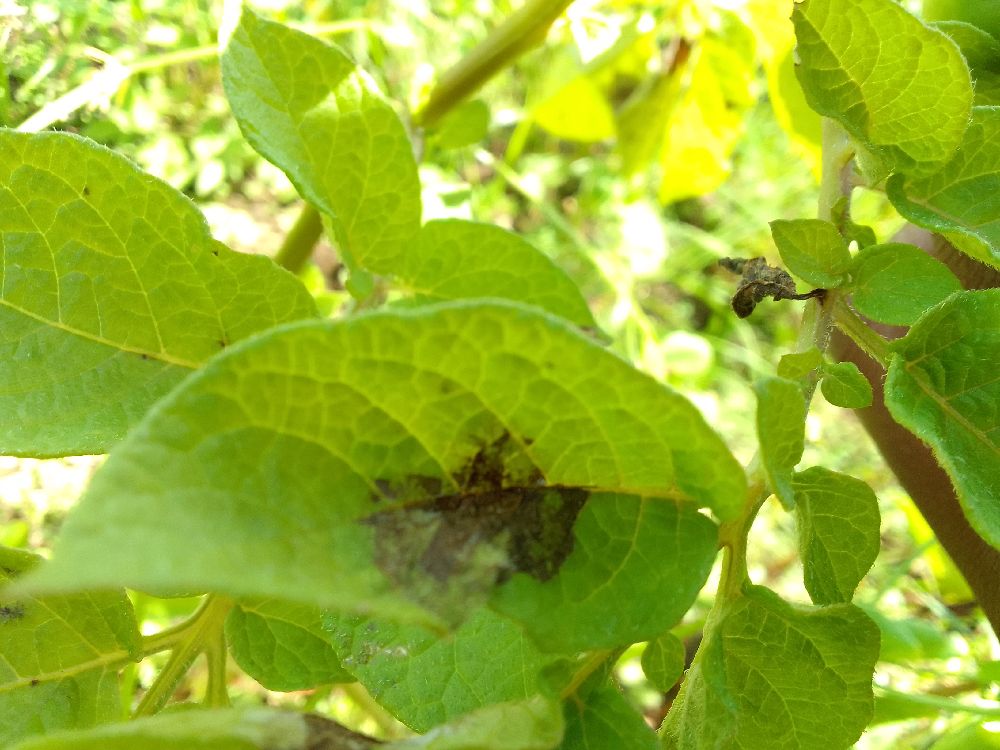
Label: Late blight